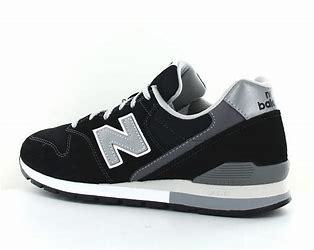
Brand: New
Model: Balance New Balance 996